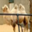
Label: camel